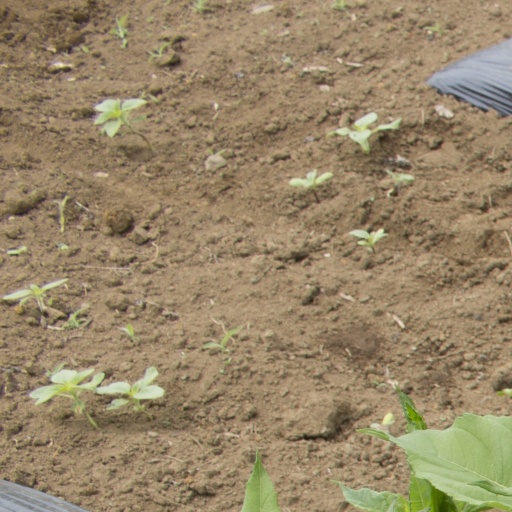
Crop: Jerusalem artichoke